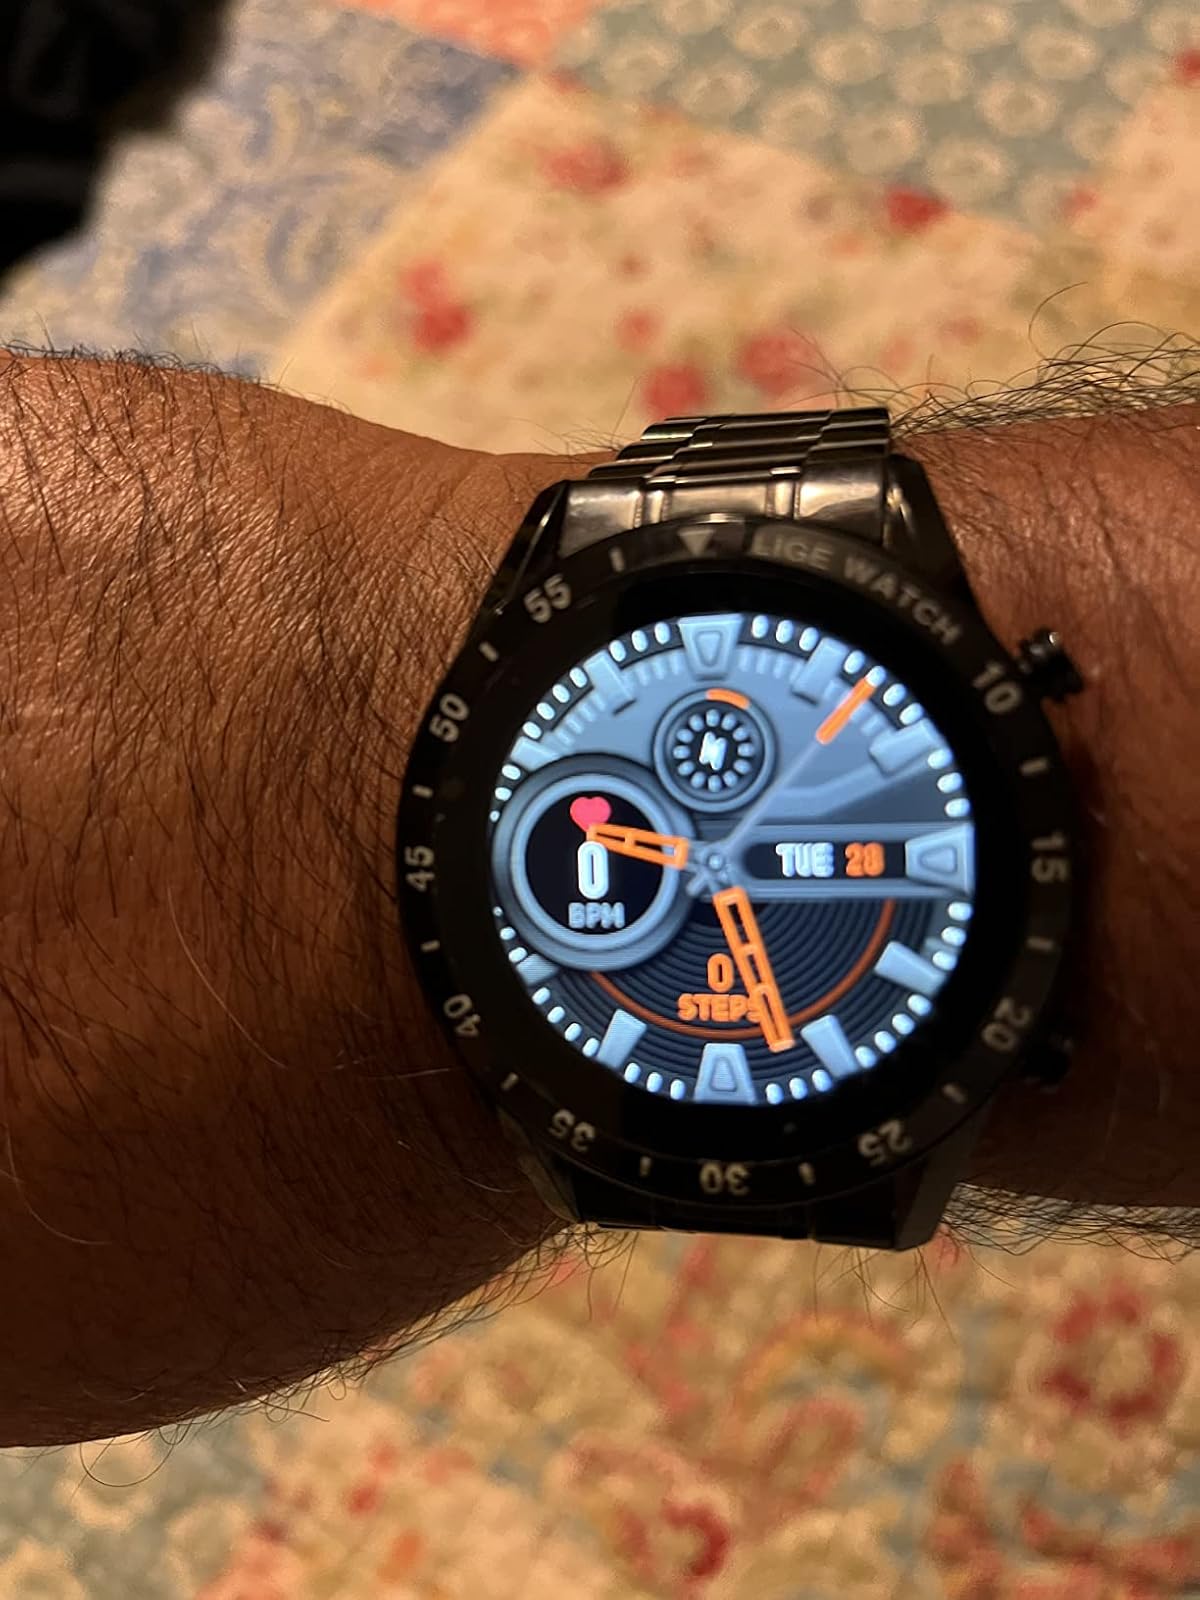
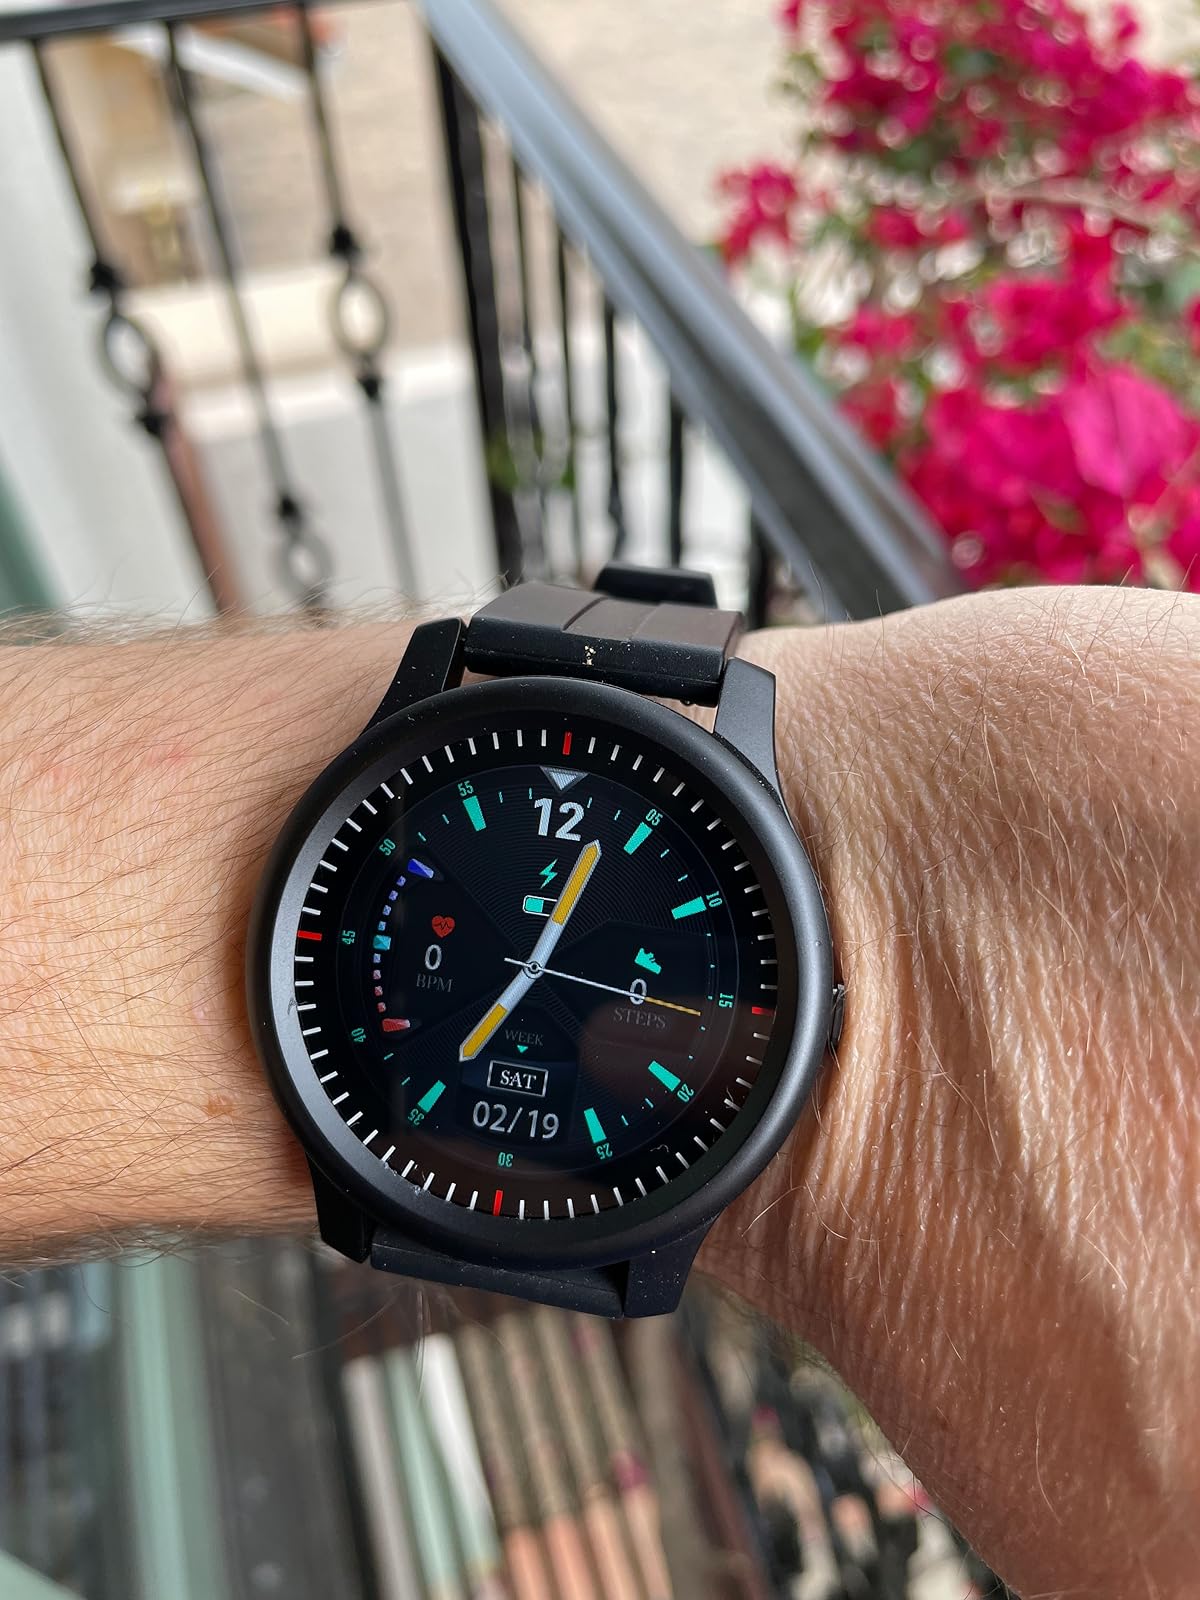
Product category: smartwatch
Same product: no